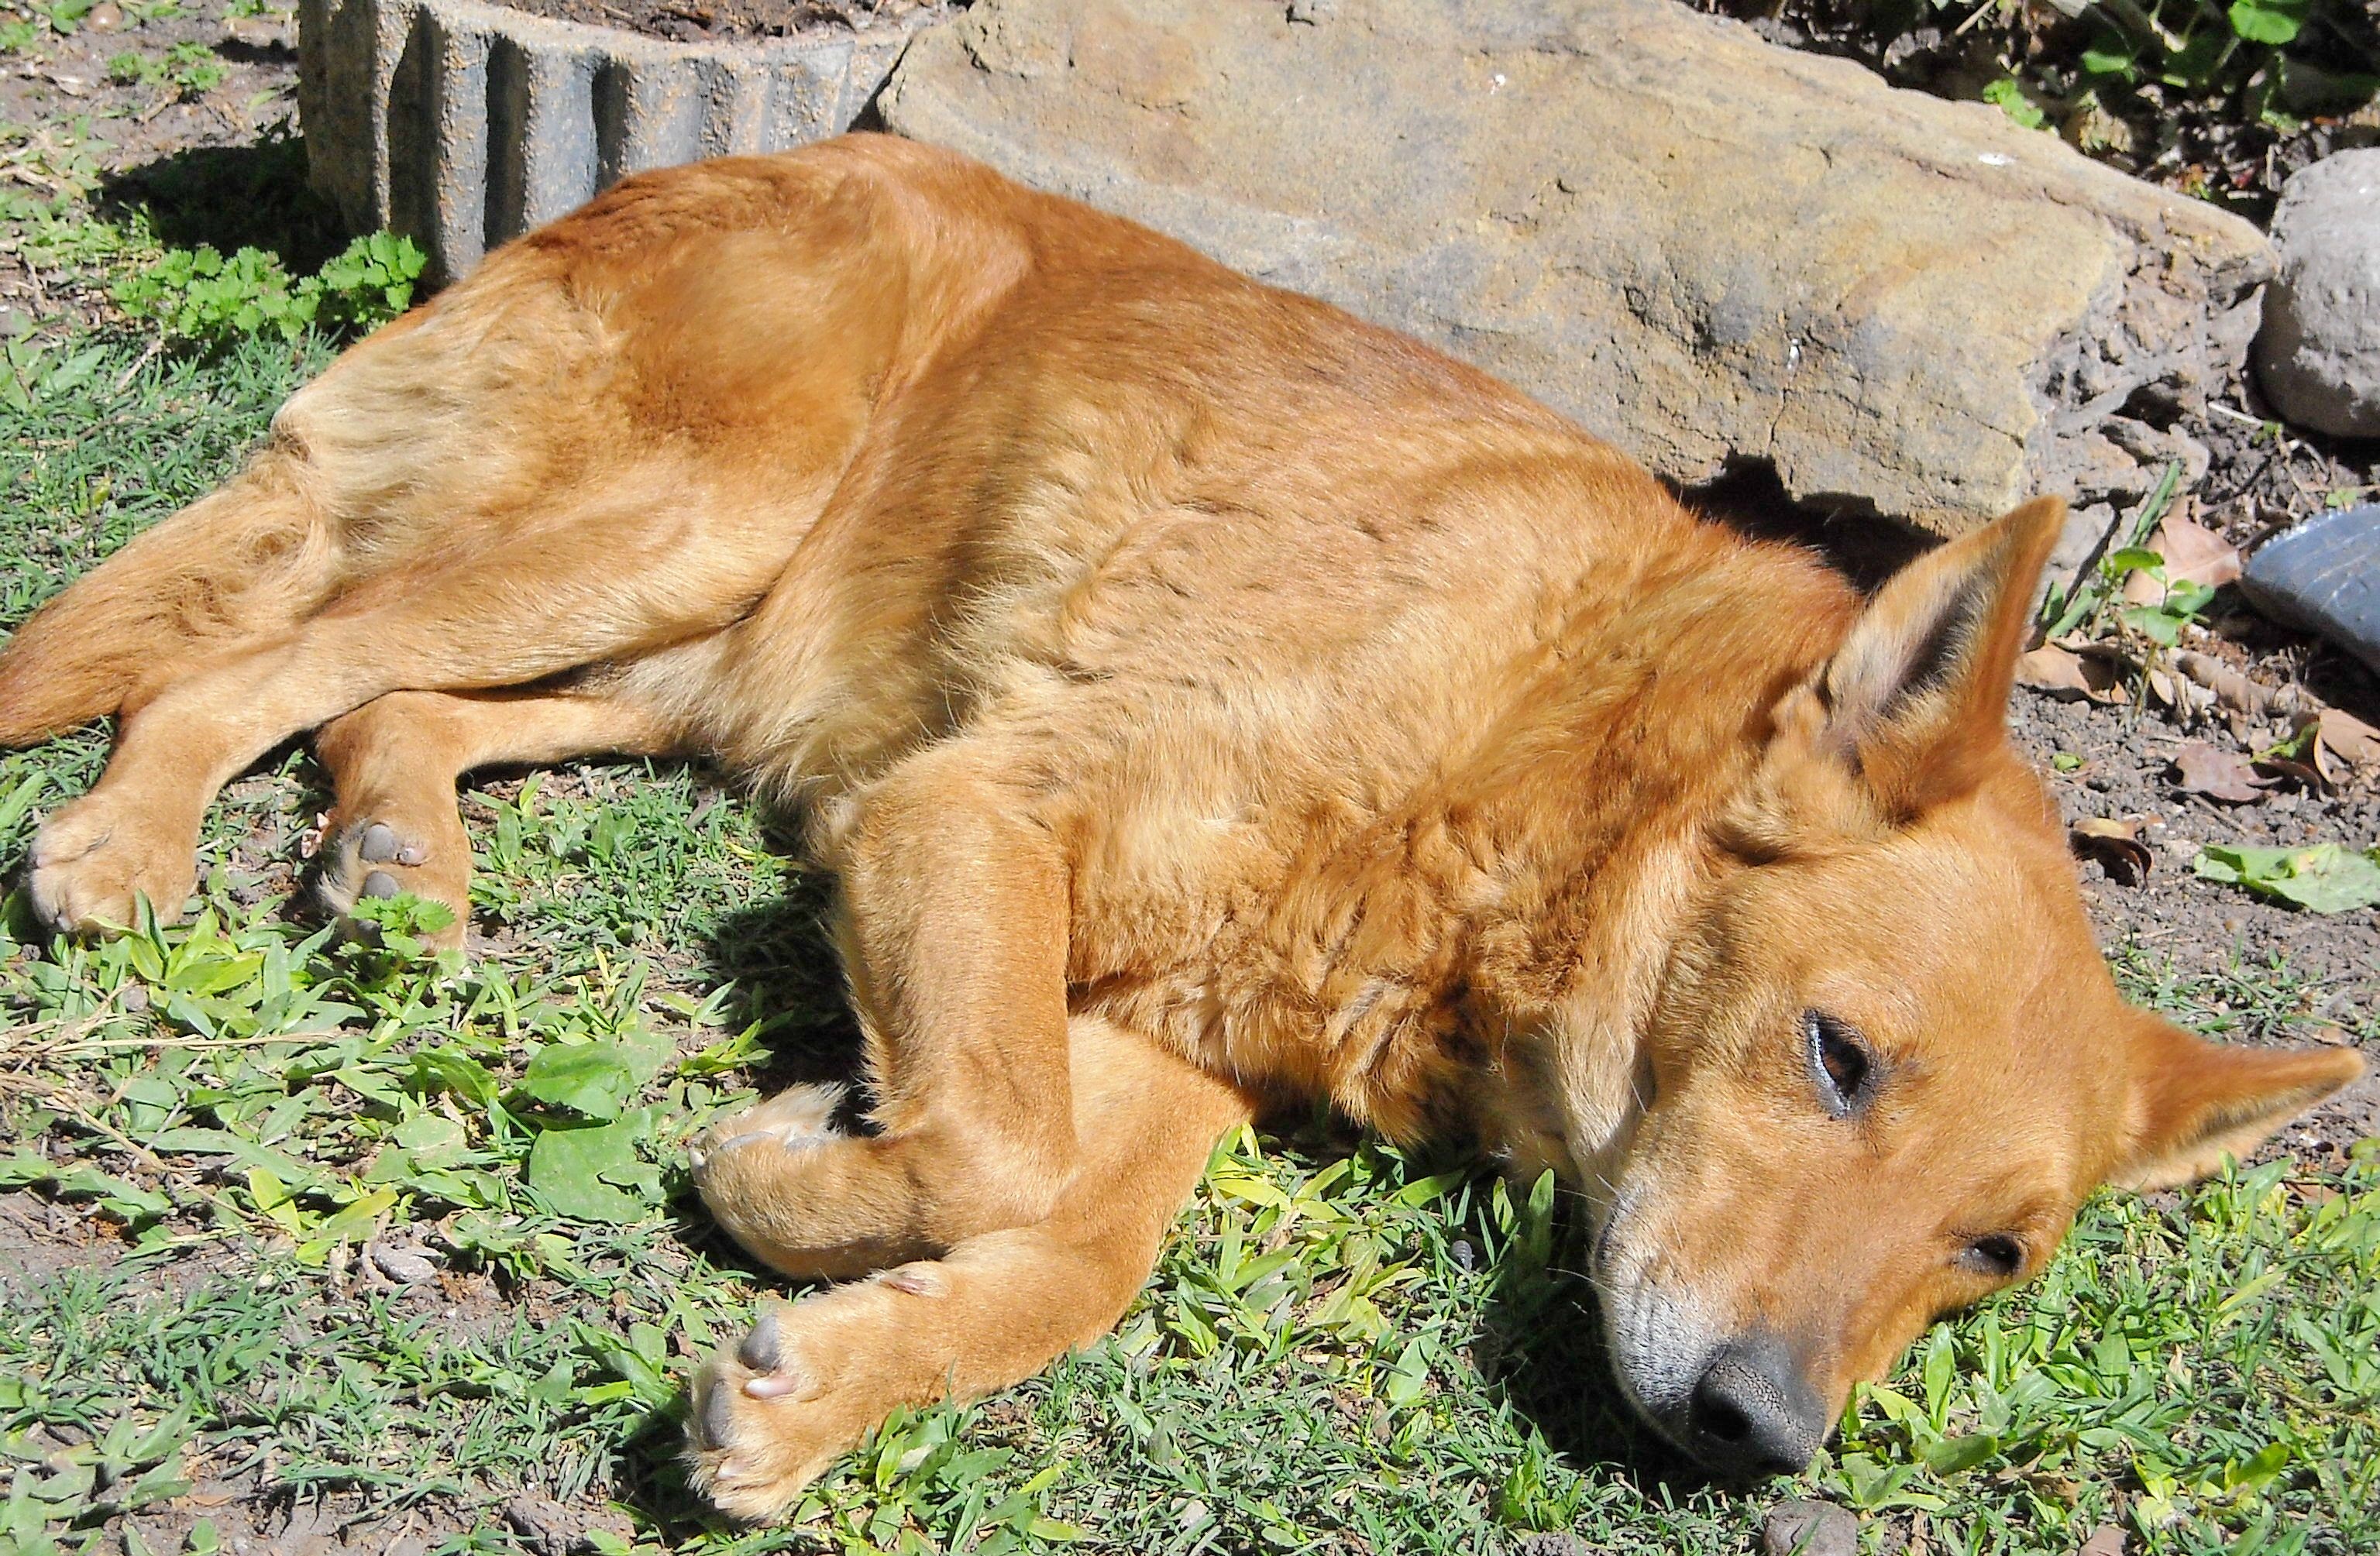
nature, hair, dog, animal, cute, canine, looking, male, pet, fur, portrait, brown, mammal, friendship, healthy, friend, face, nose, eyes, one, single, paw, legs, ears, head, look, vertebrate, expression, domestic, anatomy, trust, body, adorable, lying, dog breed, doggy, companion, loyal, loyalty, dingo, street dog, dog like mammal, saarloos wolfdog, wolfdog, czechoslovakian wolfdog, dog breed group, finnish spitz, dhole